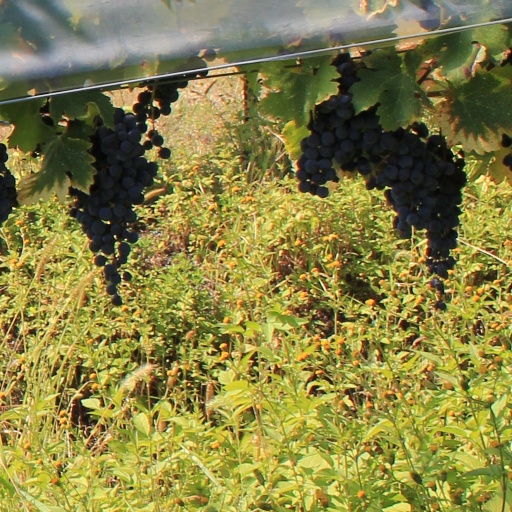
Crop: grape